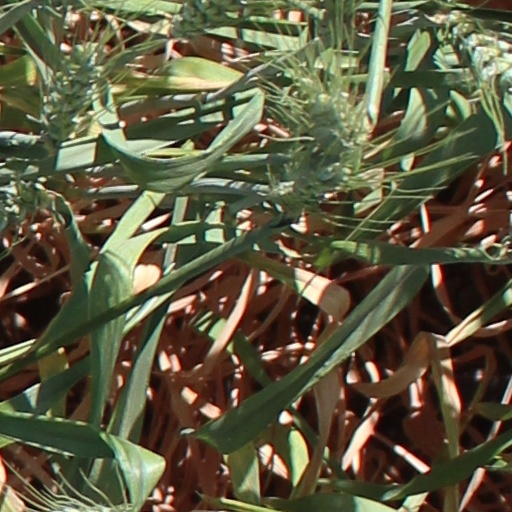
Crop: wheat